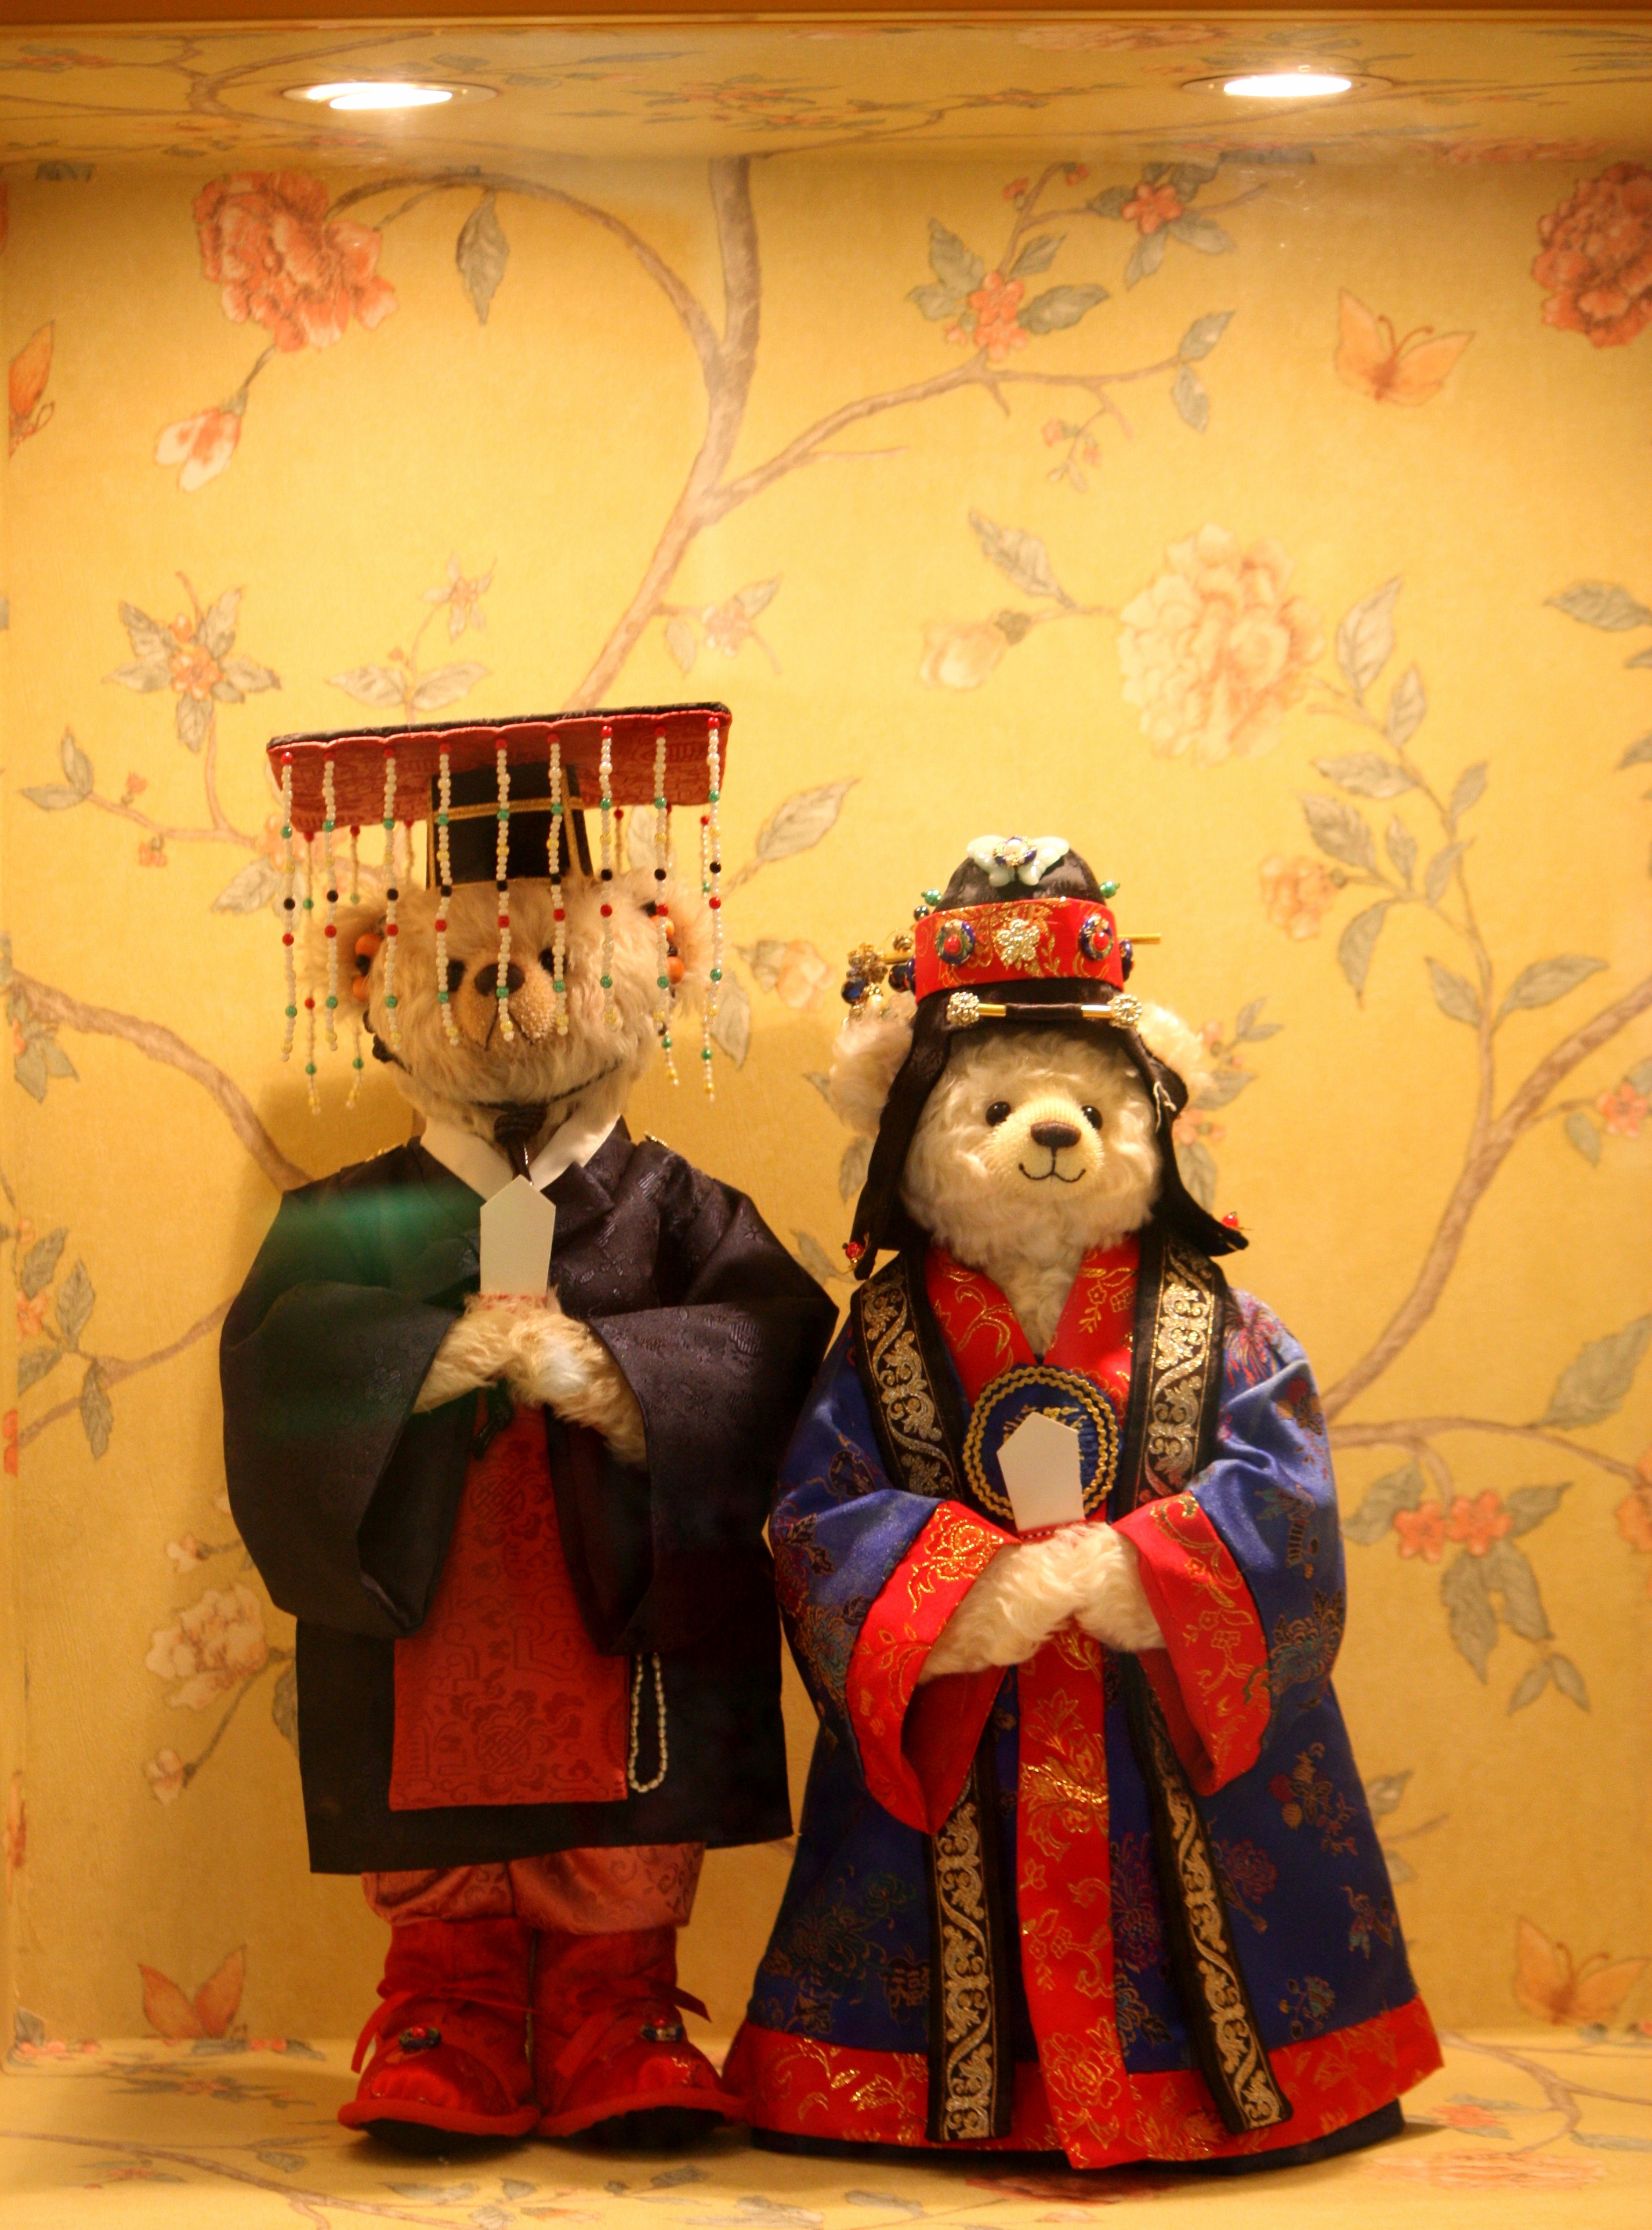
christmas, wedding, painting, art, illustration, cubs, pooh bear